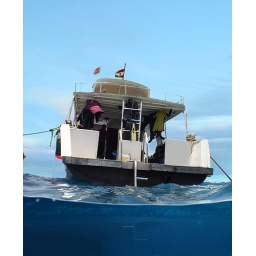
shot from the water in red sea Egypt..